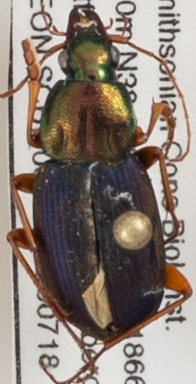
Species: Chlaenius emarginatus
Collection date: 2019-07-18
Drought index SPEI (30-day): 0.376
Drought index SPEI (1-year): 2.09
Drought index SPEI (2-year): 2.09